Barmouth Junction and Arthog Tramway

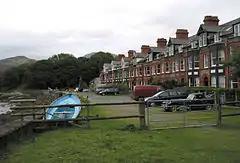
Mawddach Crescent

The tramway was built by Solomon Andrews in 1899 as part of his scheme to develop Arthog as a holiday resort. It used the routes of previous tramways which had been constructed from the 1860s as part of quarrying operations.